Bernard Durning

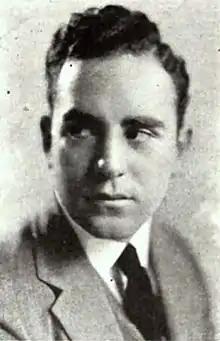
Durning in 1920

Bernard Joseph Durning (August 24, 1893 – August 29, 1923) was an American silent film director and actor who worked primarily with Lon Chaney, Dustin Farnum, and Buck Jones.